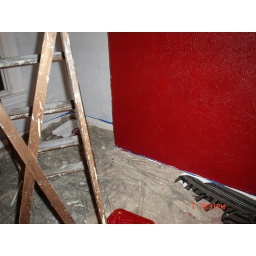
red wall in the office